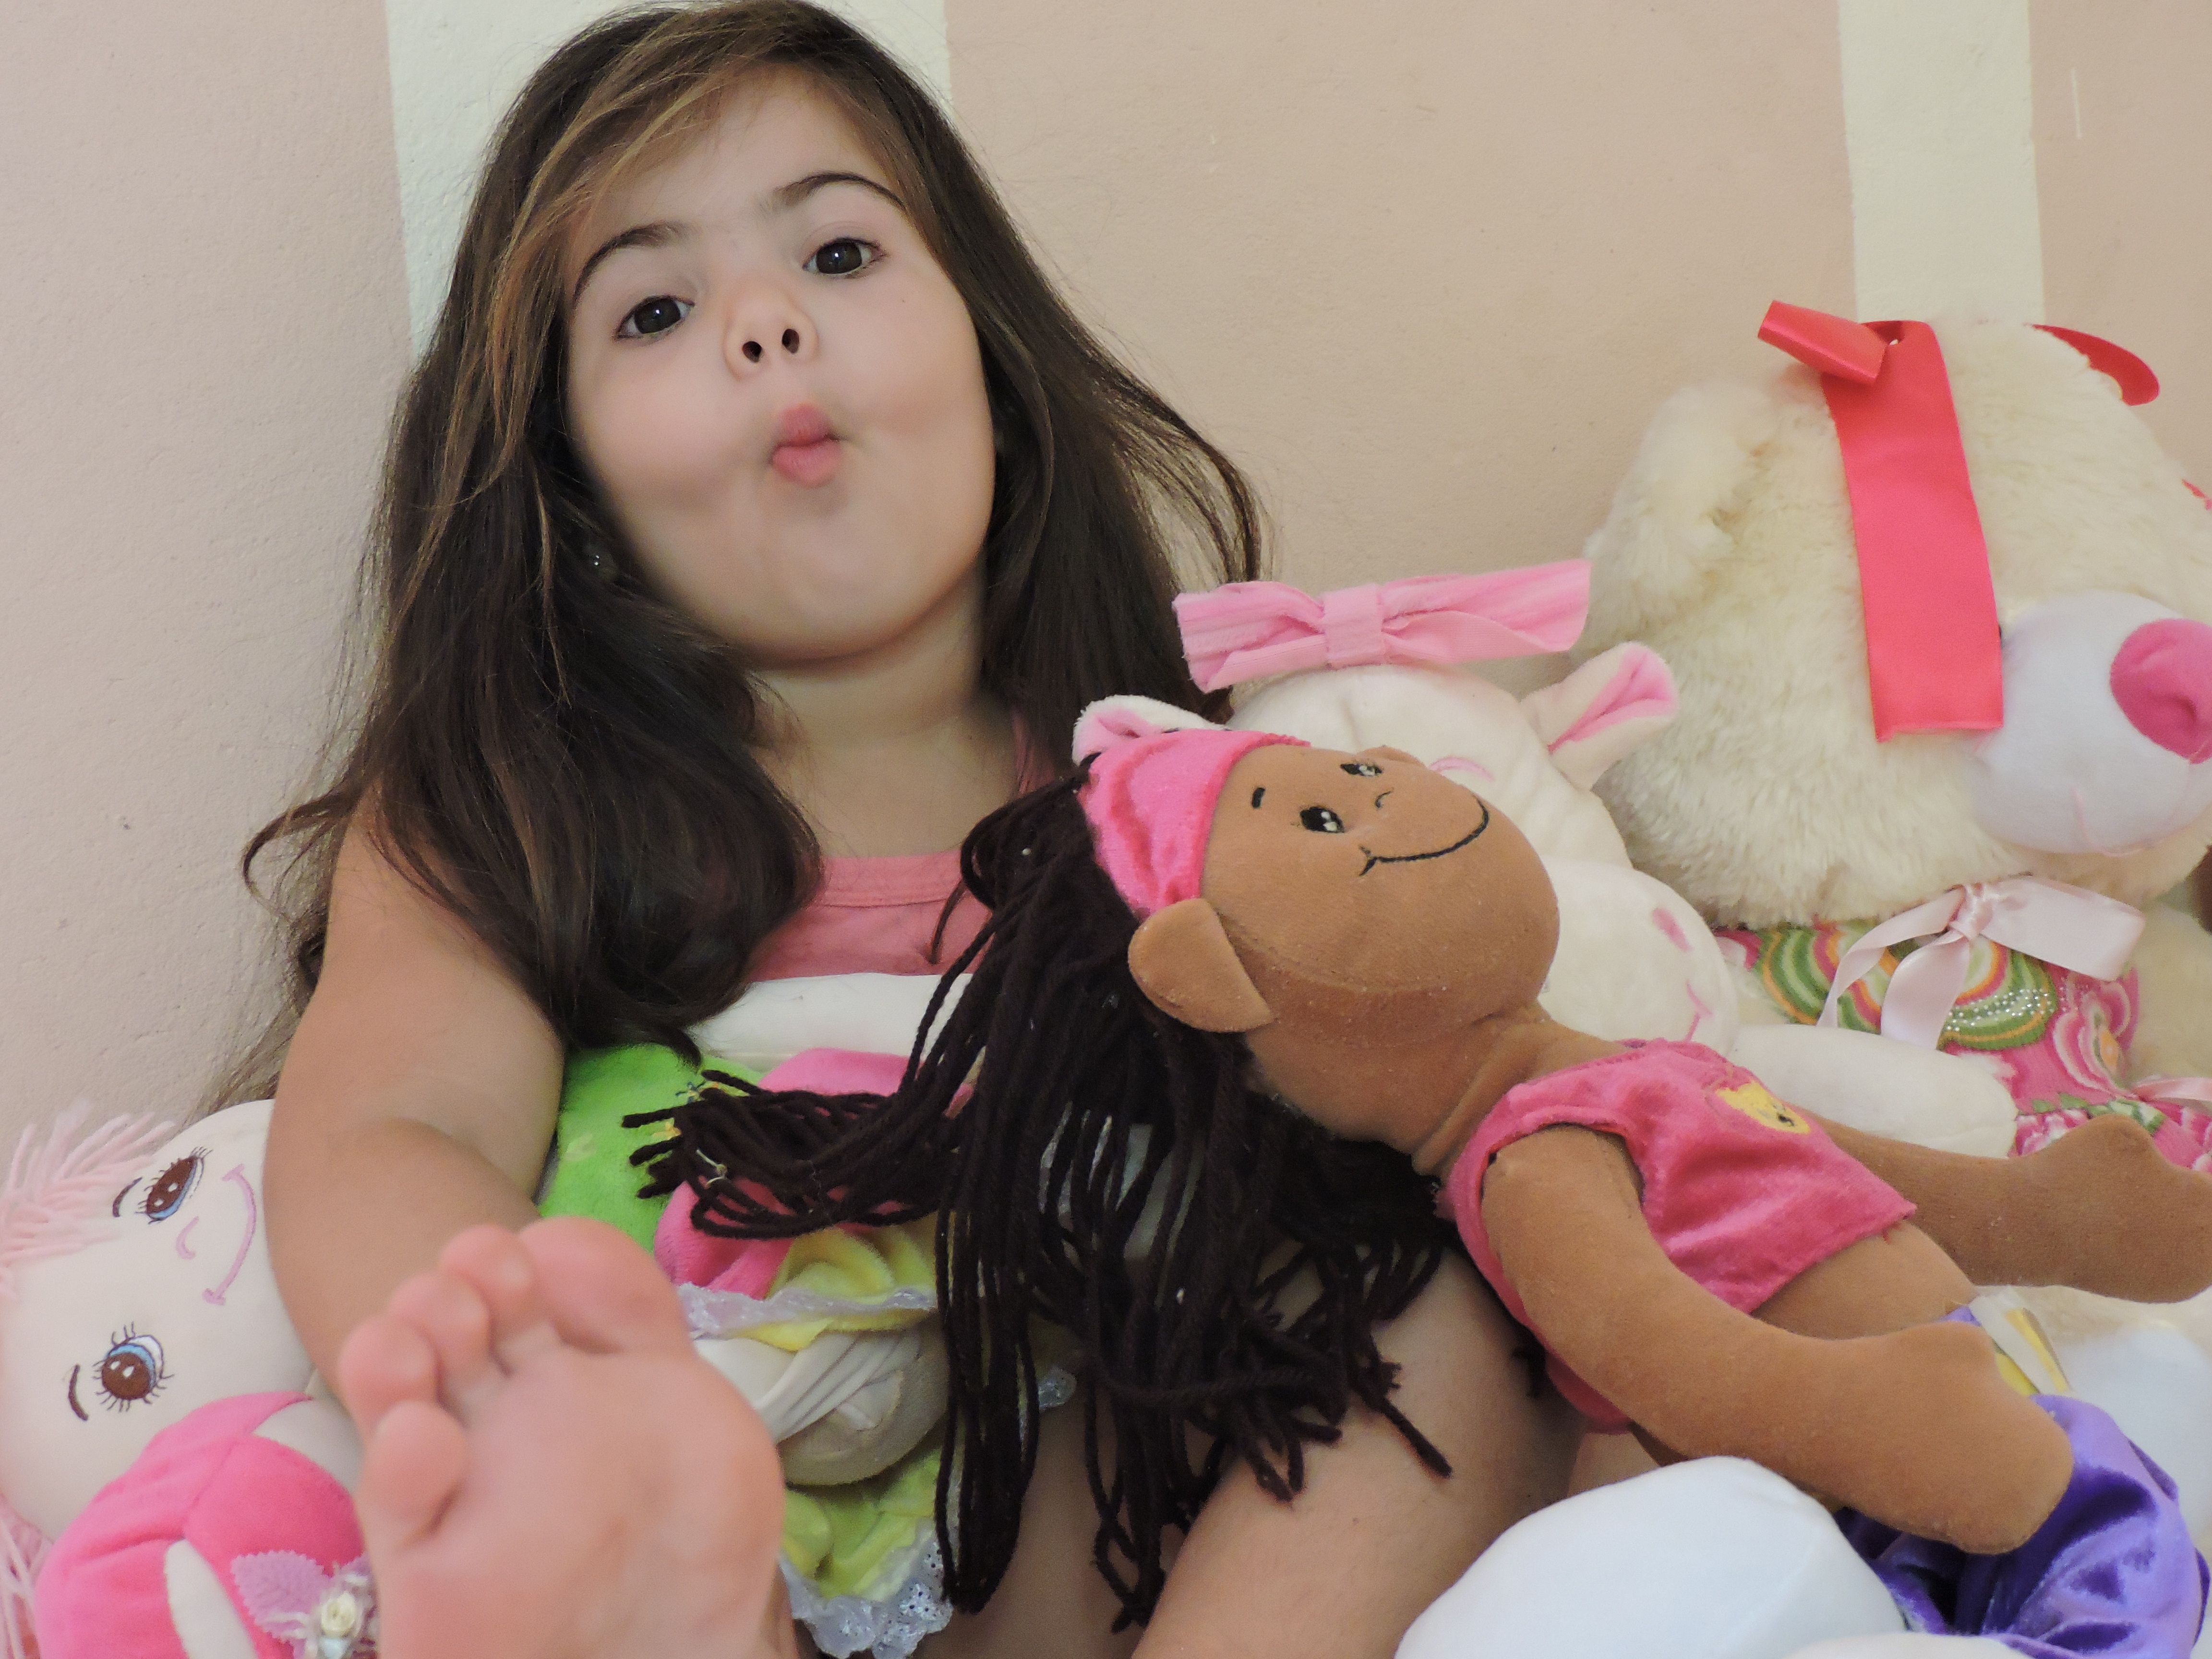
hand, girl, leg, finger, clothing, pink, toy, toys, skin, bears, dolls, interaction